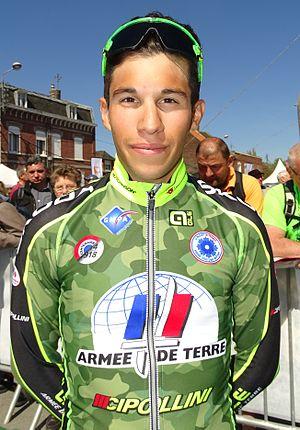
Reportage réalisé le jeudi 5 mai 2016 à l'occasion du départ et de l'arrivée de la deuxième étape des Quatre jours de Dunkerque 2016 à Aniche, Nord, Nord-Pas-de-Calais, France. Depicted person&#58
Thibault Ferasse est un coureur cycliste français, membre de l'équipe Natura4Ever-Roubaix-Lille Métropole.
La saison 2016 de l'équipe cycliste Armée de terre est la sixième de cette équipe.